Capital punishment in Belarus

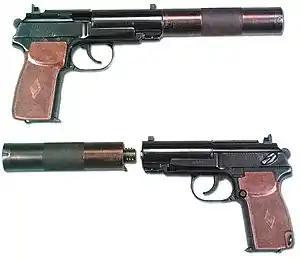
A PB pistol, used for executions in Belarus

In Belarus, prisoners sentenced to death are transferred to Minsk Detention Center No. 1 in the capital.